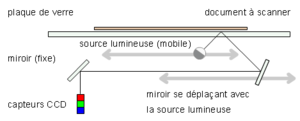
Un scanner, ou scanneur, aussi appelé numériseur à balayage, est un périphérique informatique qui permet de numériser des documents ou autres, comme les empreintes digitales par exemple.